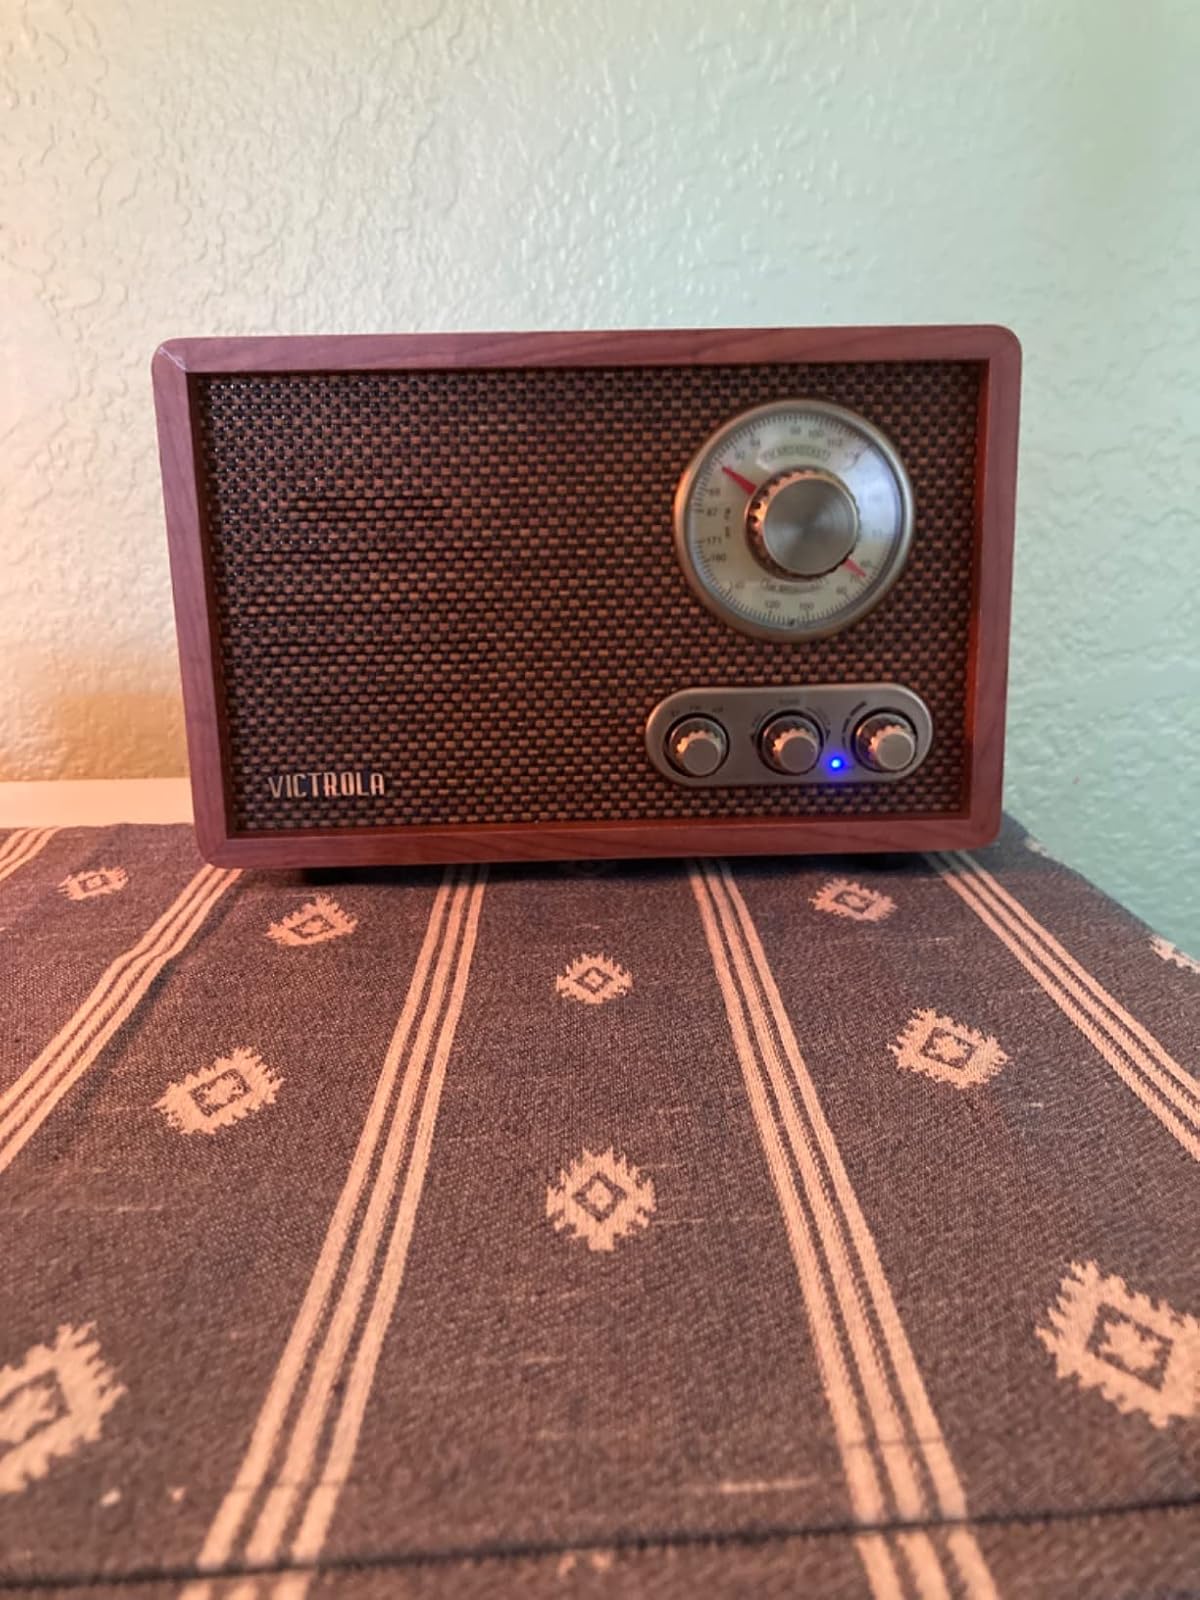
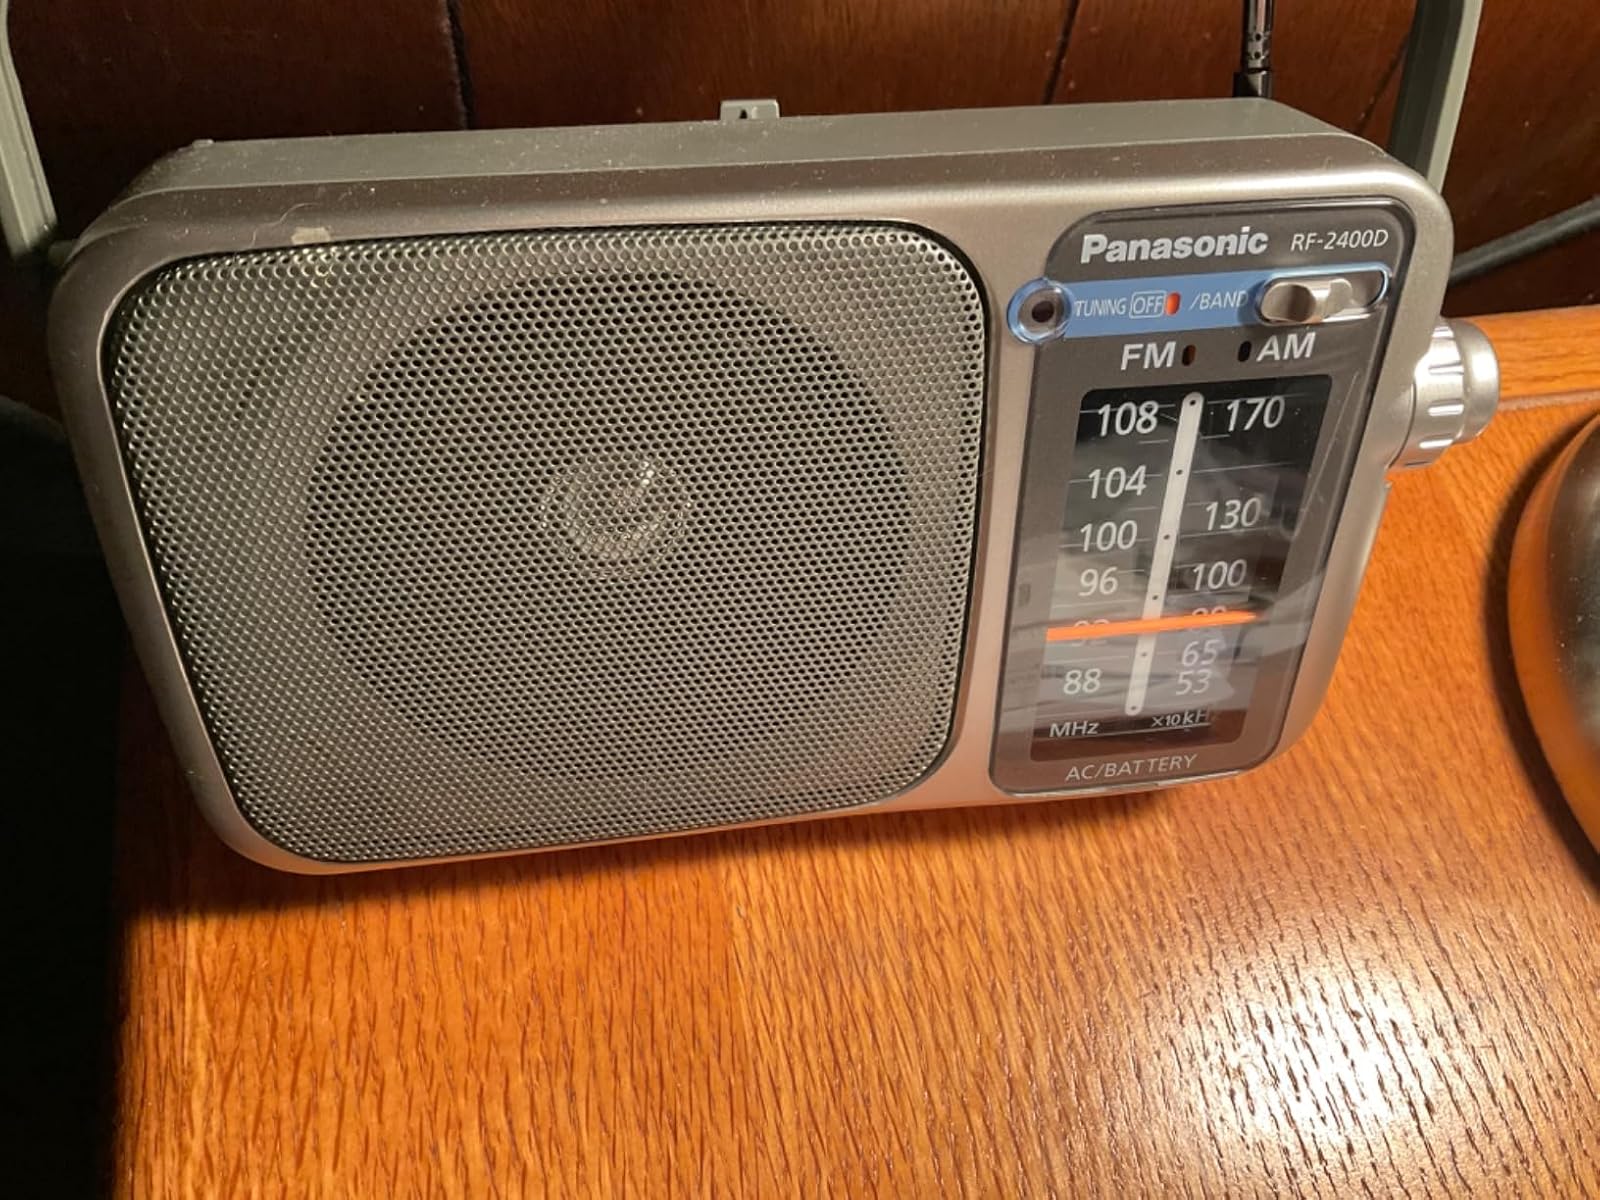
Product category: radio
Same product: no